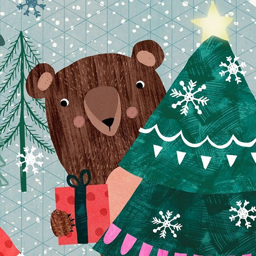
little bit more of a drawing i 've not yet finished ... # illustration # western christian holiday